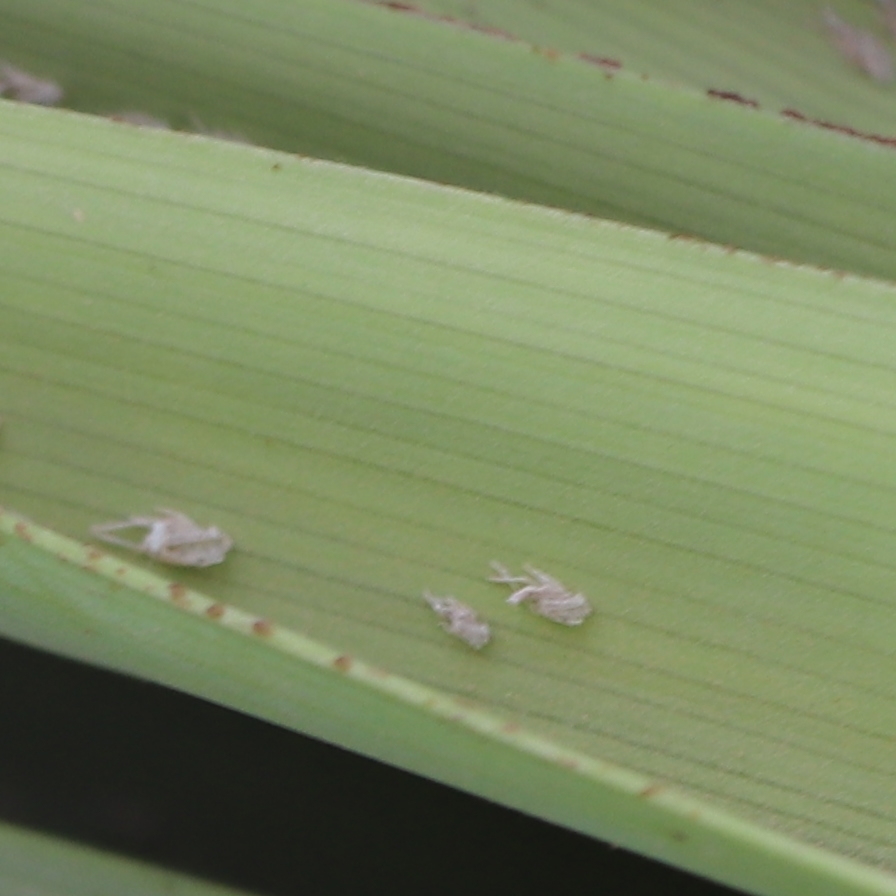
Label: Dubas